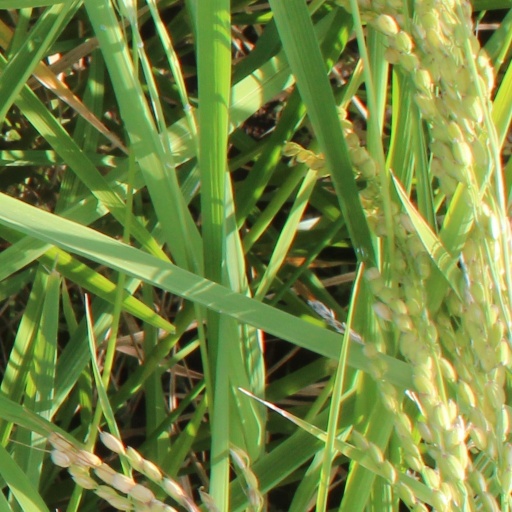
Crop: rice